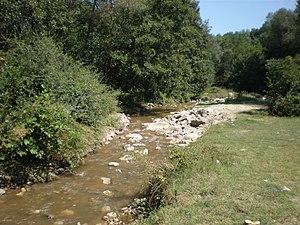
La Markova Reka est une rivière de la République de Macédoine, dans la région de Skopje, et un affluent droit du fleuve le Vardar.